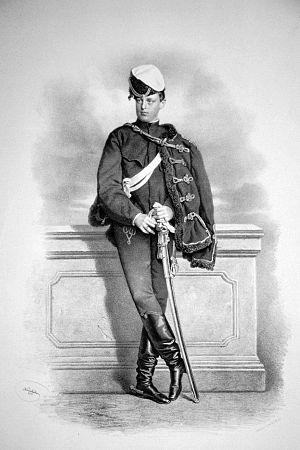
La seigneurie de Bouillon était, aux Xᵉ et XIᵉ siècles, l'une des possessions centrales de la maison d'Ardenne, peut-être même constituant leur patrimoine territorial originel.
Alain Benjamin Arthur de Rohan est un aristocrate et homme politique austro-hongrois d'origine française. Chef de la maison de Rohan de 1892 à sa mort, il est également membre de la chambre haute du parlement autrichien et député au parlement de Bohême.